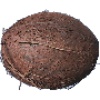
Label: cocos